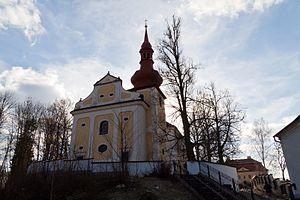
Staré Sedliště est une commune du district de Tachov, dans la région de Plzeň, en Tchéquie. Sa population s'élevait à 1 244 habitants en 2018.